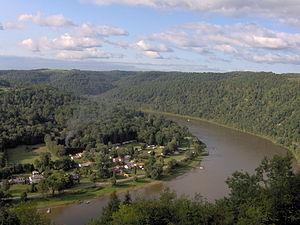
Alleghenyfloden
Allegheny ved East Brady i Pennsylvania
Allegheny er en flod der løber i delstaterne Pennsylvania og New York i USA. Den har udspring i Potter County i Pennsylvania. Derfra løber den først i nordvestlig retning og ind i delstaten New York, før den drejer mod sydvest og tilbage ind i Pennsylvania. I byen Pittsburgh løber den sammen med floden Monongahela og danner Ohiofloden, som er en biflod til Mississippi.